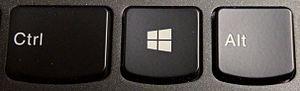
Touche Windows avec le logo utilisé pour Windows 8 et 10
La touche Windows est une touche de clavier présente sur certains ordinateurs compatibles PC. Elle est apparue lors de la sortie du système d’exploitation Windows 95. Historiquement, l’ajout de nouvelles touches Windows et d’une touche menu a marqué le passage des claviers PC de 101/102 touches au clavier PC de 104/105 touches. Cette transition s’est faite par ajout d'une touche Windows entre la touche contrôle gauche et la touche alternative gauche, d'une seconde entre la touche alternative graphique et la touche contrôle de droite. À droite de cette deuxième touche a été intercalée la touche menu, le tout au prix d'une importante diminution de longueur de la barre d'espace.